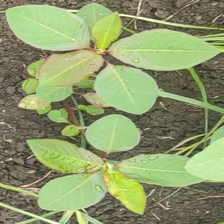
Weed species: Moti_dudhi(Euphorbia_geneculata_L)